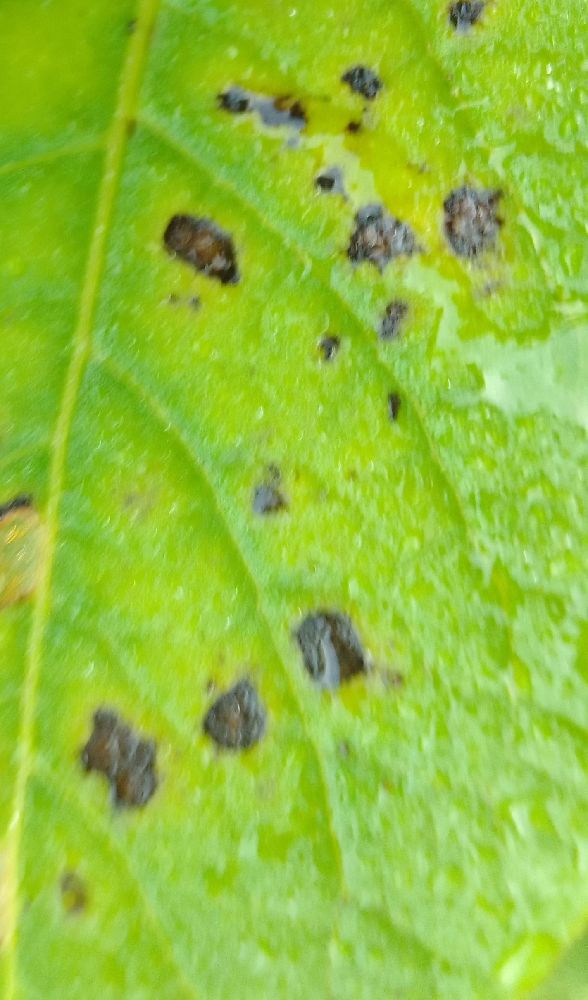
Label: Early blight